Decauville Railway of the Cobazet Estate

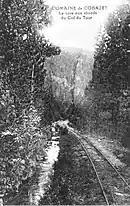
The route near the Col du Tour

The rails were each long. They came from the Tamaris forge in Alès and were either straight or curved. The surveyor calculated the arches of the track so that their length was a multiple of 6 metres. The first rails were delivered in numbered packages at the end of September 1885, to make the assembly as easy as possible, just like with a Meccano set.